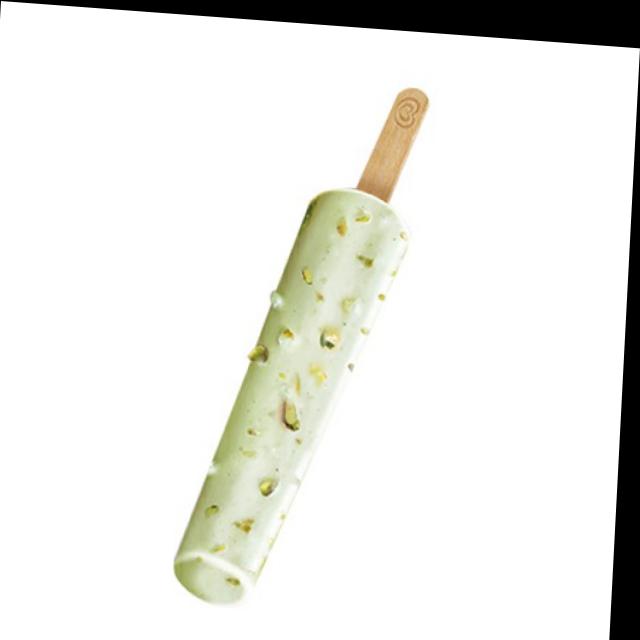
Dish: kulfi